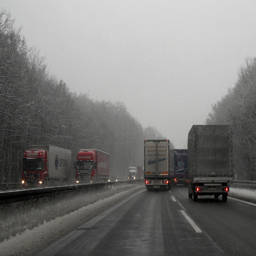
A freeway filled with lots of traffic with people driving in the snow.
Highway scene of big rig trucks driving in the snow.
Semi trucks drive on a highway in the snow.
A multiple lane road with traffic heading in both direction, mostly consisting of trucks.
Several trucks are on a highway that has snow built up in the center and sides of the road.